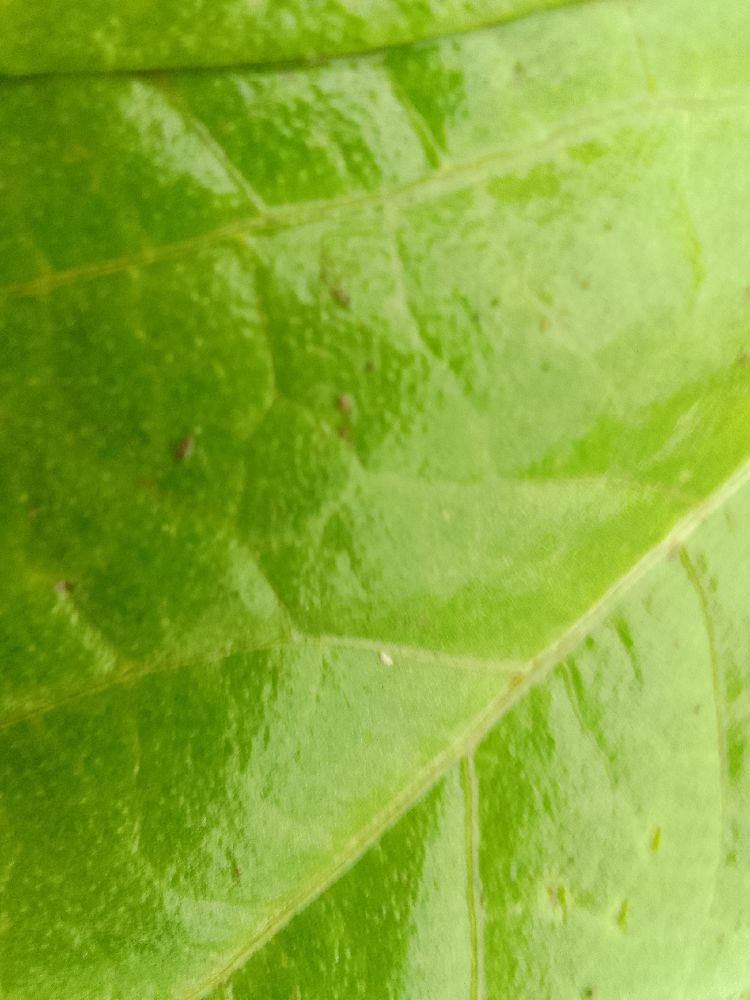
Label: healthy